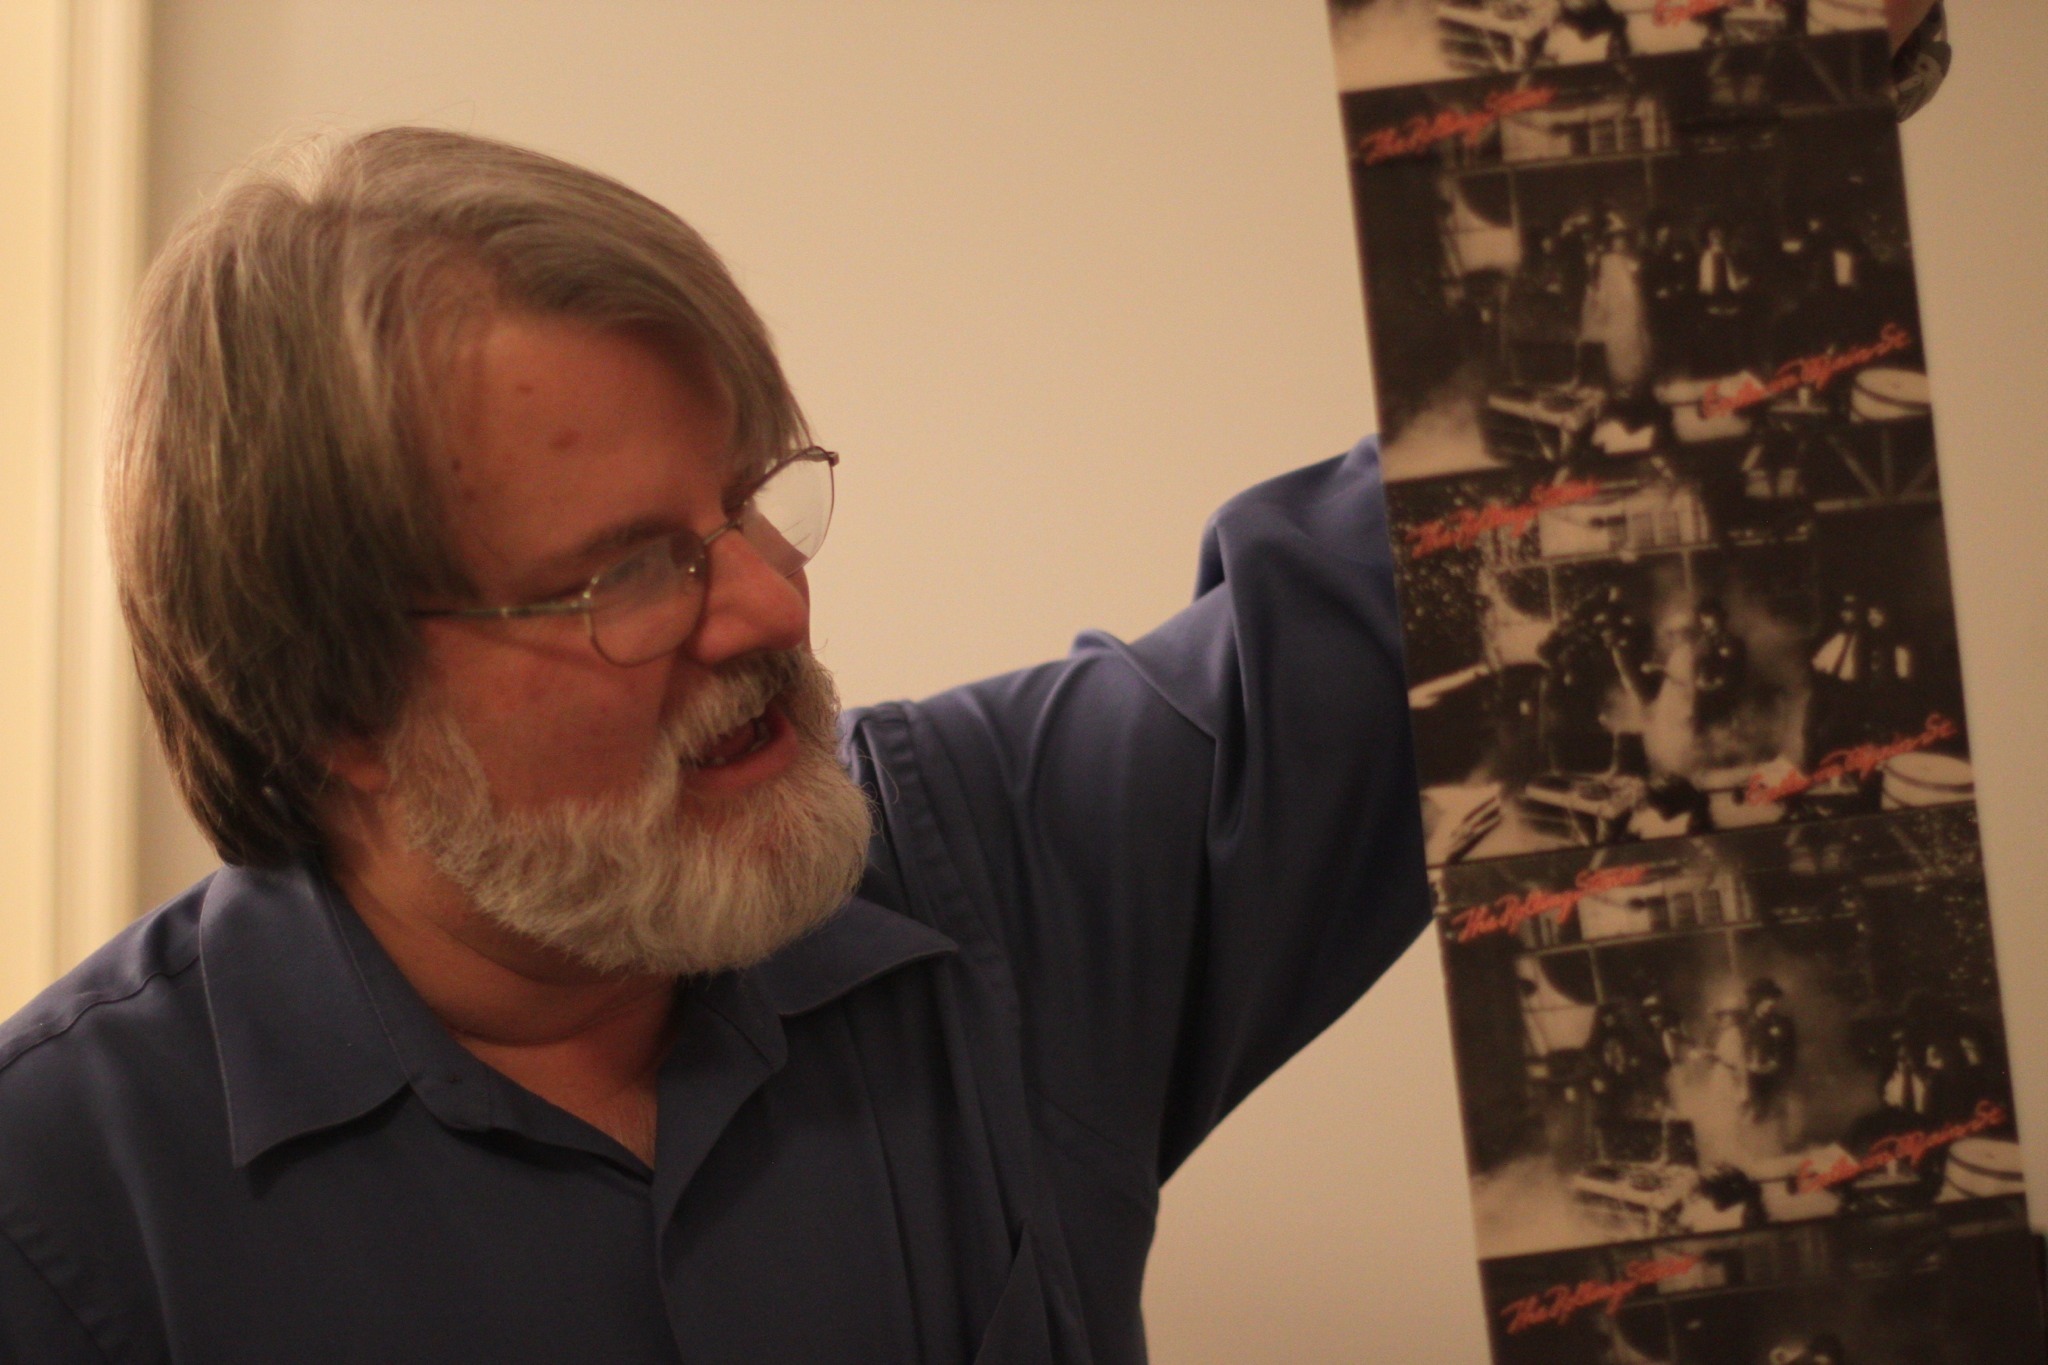
person, conversation